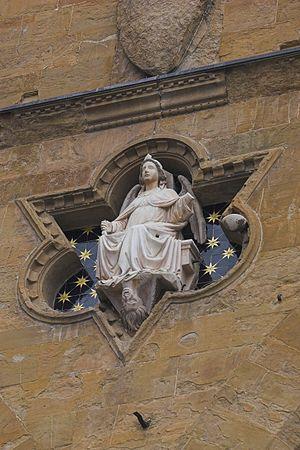
La Loggia des Lanzi ou Loggia de la Seigneurie, est un édifice de type loggia situé sur la Piazza della Signoria à Florence, en Italie. Elle est parfois également appelée la Loggia d'Orcagna, du nom de celui à qui son dessin fut d'abord attribuée par erreur.